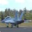
Label: airplane